Wild Horse Canyon

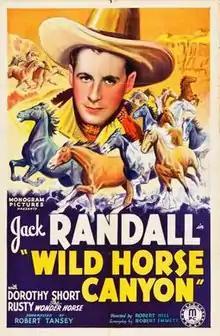
Theatrical release poster

Wild Horse Canyon is a 1938 American Western film directed by Robert F. Hill and written by Robert Emmett Tansey. The film stars Jack Randall, Dorothy Short, Frank Yaconelli, Warner Richmond, Walter Long and Dennis Moore. The film was released on December 21, 1938, by Monogram Pictures.